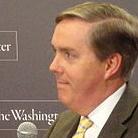
Age: 51